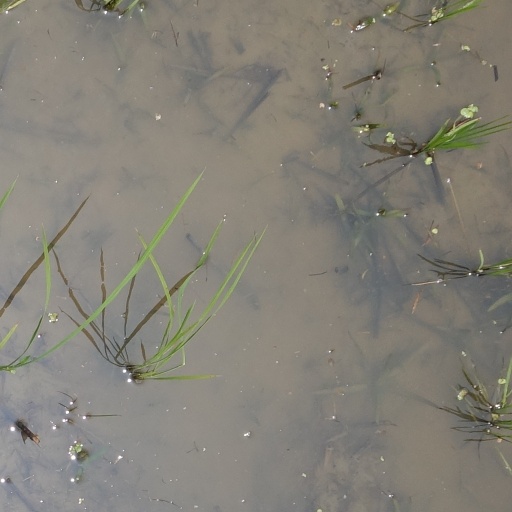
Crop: rice